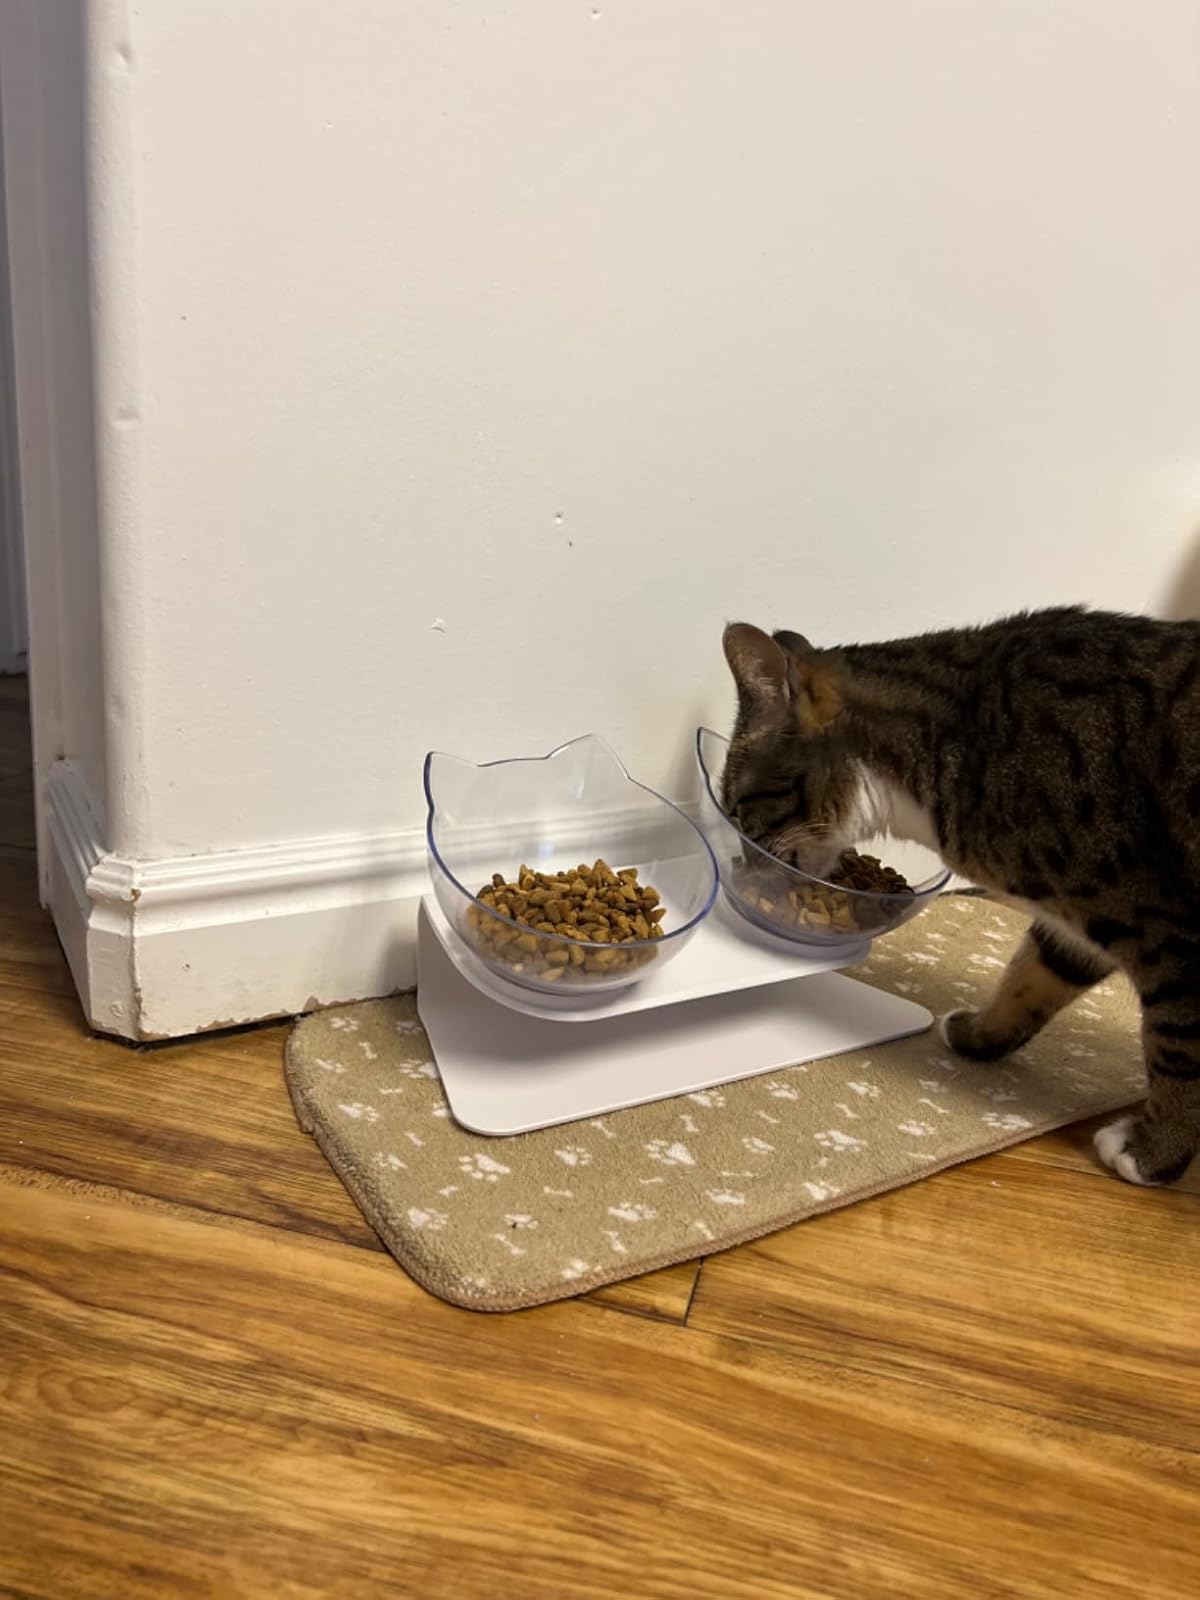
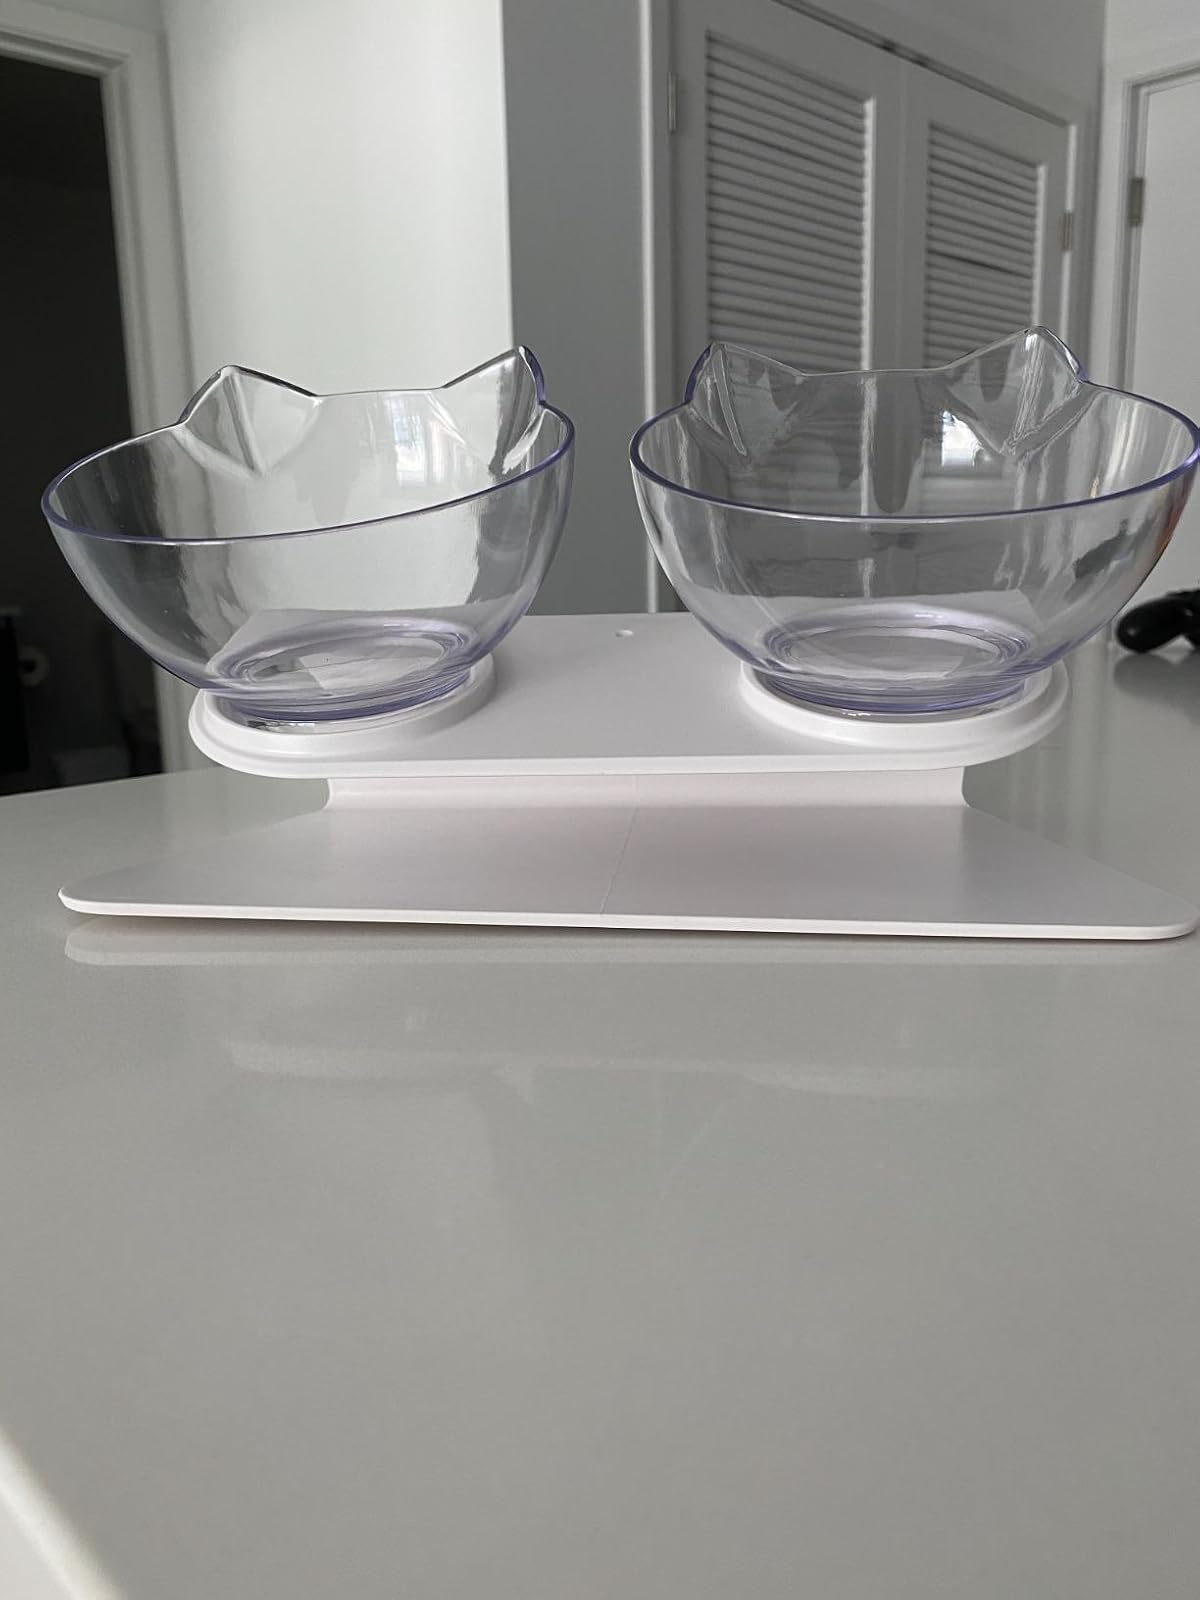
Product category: items_bowl
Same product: yes